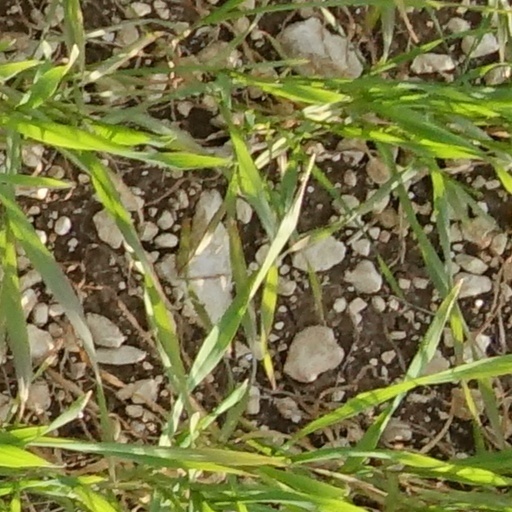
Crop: wheat